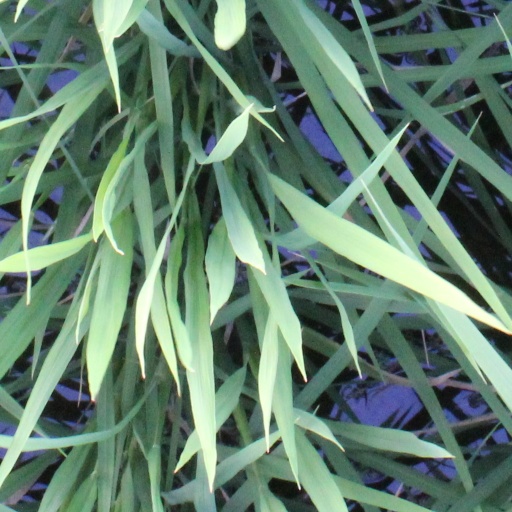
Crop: rice